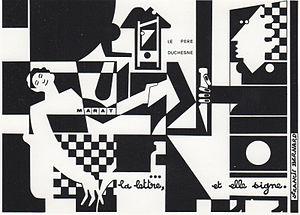
Francis Bernard, né à Paris en 1928, est peintre, artiste-multimédia et auteur de textimages.